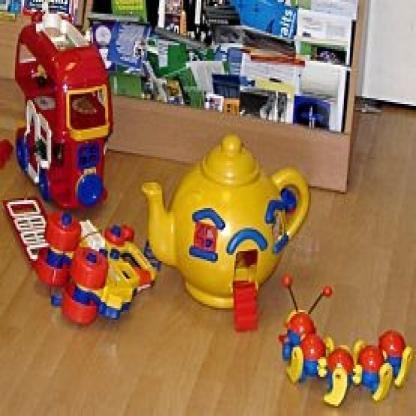
Scene: Indoor